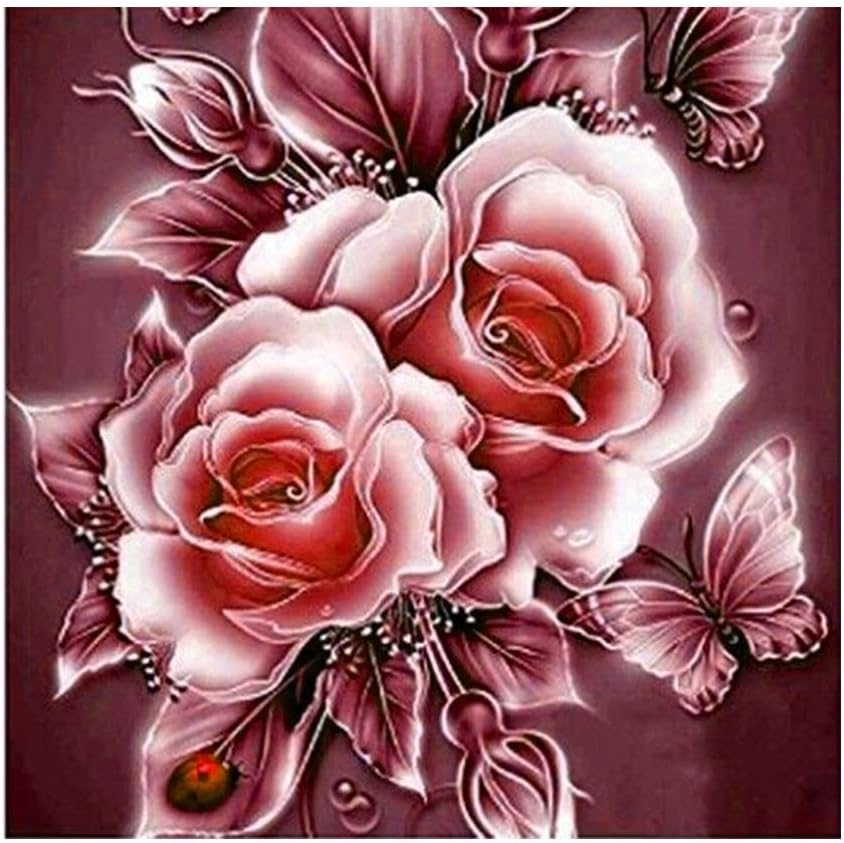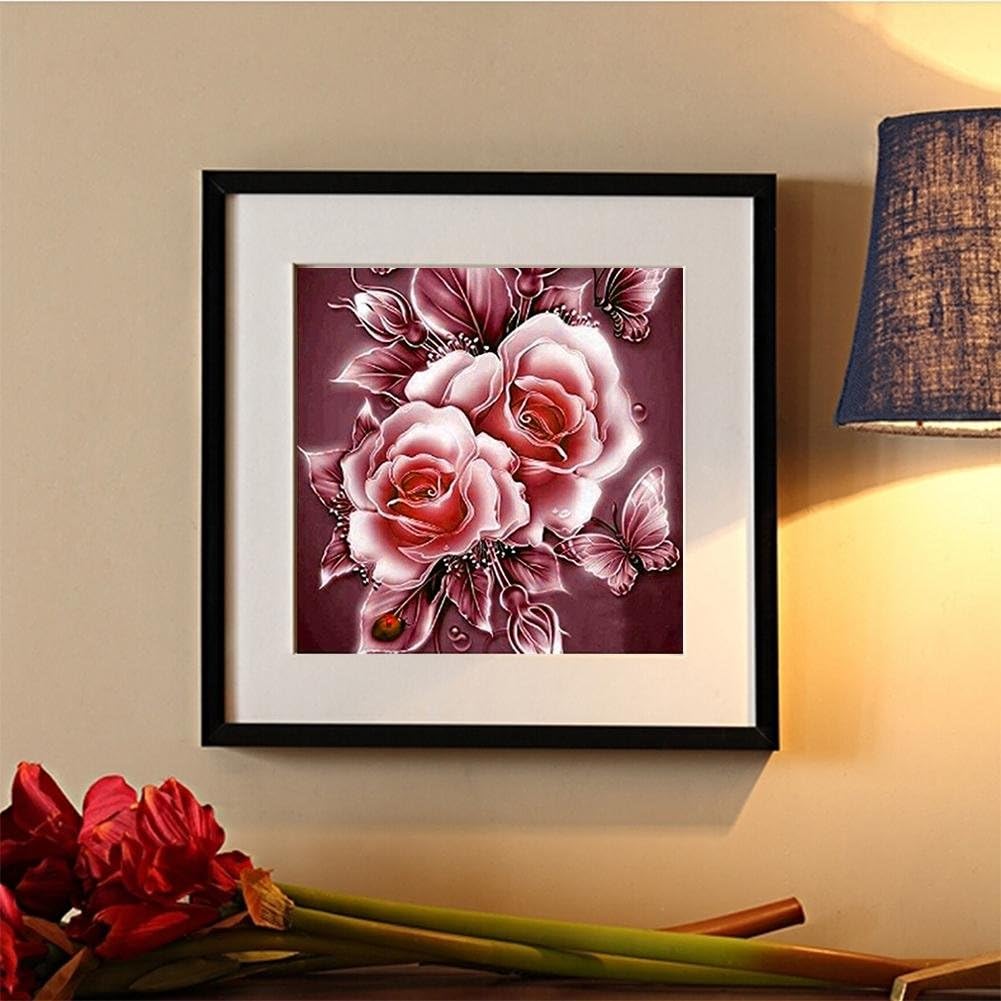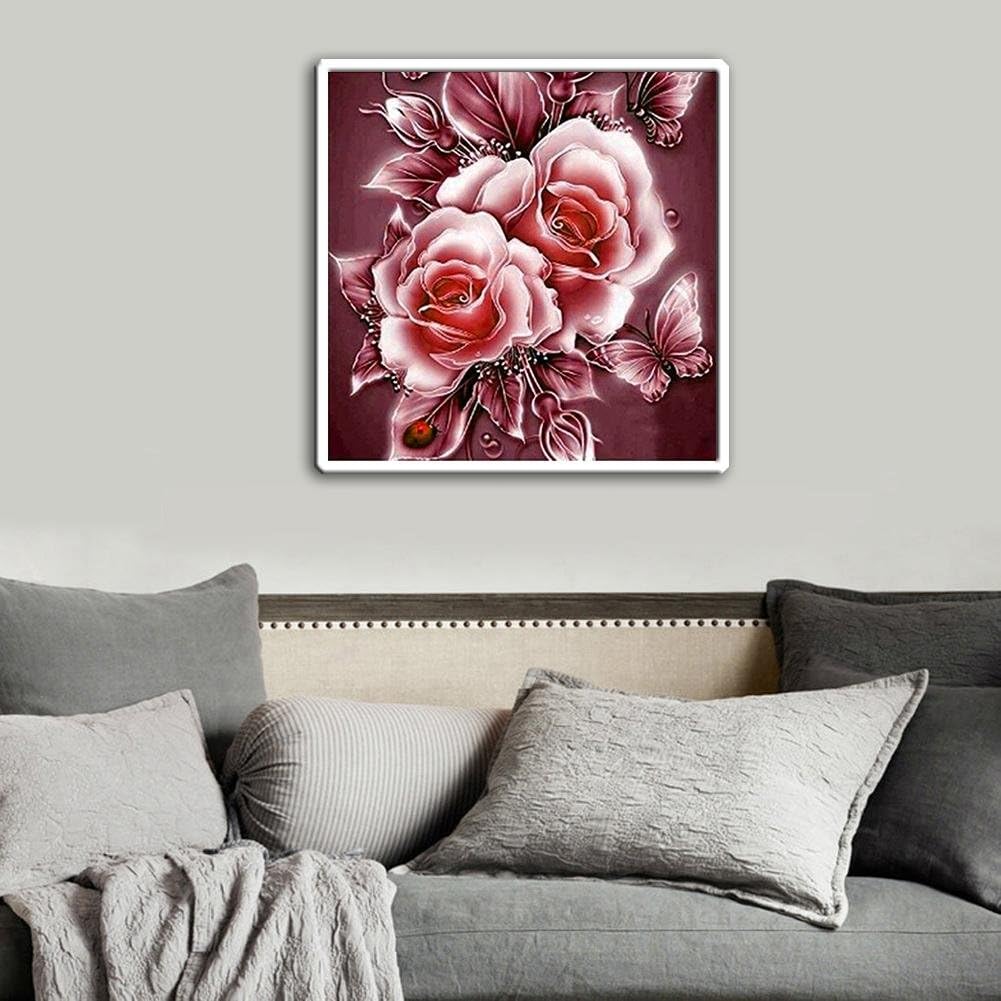
Whitelotous Retro Rose Flower 5D Diamond Painting Kit Partial Drill Rhinestone Embroidery Diamond Painting Wall Picture Home Decor 12 x 12 Inch Red
Category: Arts, Crafts & Sewing
Product Features: DIY painting, ingenuity, to do the painting with resin sequin, resin sequin unique luster is dazzling, shining in the light, is currently most popular DIY decorations. Fortune and Good luck diamond painting embroidery for home decoration. Perfect for decorating your living room or bedroom to match different decor styles. Specifications: Color: As shown Material: Canvas + resin diamond Size: 30 X 30 cm/11.81 X 11.81 in Frame: No Diamond type: Round DIY Diamond painting production steps: 1. Open the box and check the diamond draw special tools 2. View the resin diamond color, arranged in order of coding 3. Uncover tape drawing above, you will see a lot of symbols corresponding to the color coding 4. According to the corresponding color coded clamp the corresponding the resin inlaid diamonds 5. Suggested that one type of the resin diamond one set completed faster 6. In order to create a perfect diamond painting, drawings put together in one place every row symbols do not have to stay stuck diamonds 7. To cut a good figure on the drawings hold sorted array mounted to the plane of the material above 8. Splices need flat against the neat, do not have cracks 9. After a good fight, the rest of the gap at the glue corresponding symbols of diamonds 10. To complete a good diamond drawing, put it in your selection of a suitable framework (this product does not provide a framework) Package Content: 1 X Diamond Painting 1 X Diamond Drawing Tool(Glue, Pen, Speed up plate, Magic cube diamond)
Features: DIY painting, ingenuity, to do the painting with resin sequin, resin sequin unique luster is dazzling, shining in the light, is currently most popular DIY decorations. | Wealth and Good Fortune Diamond Painting Embroidery Home Decoration. | Perfect to decorate your living room or bedroom to match different decoration style. | Color fastness 8 grade, resistance to oxidation, radiation resistance, long time non fading | Great welfare for handmade lovers!